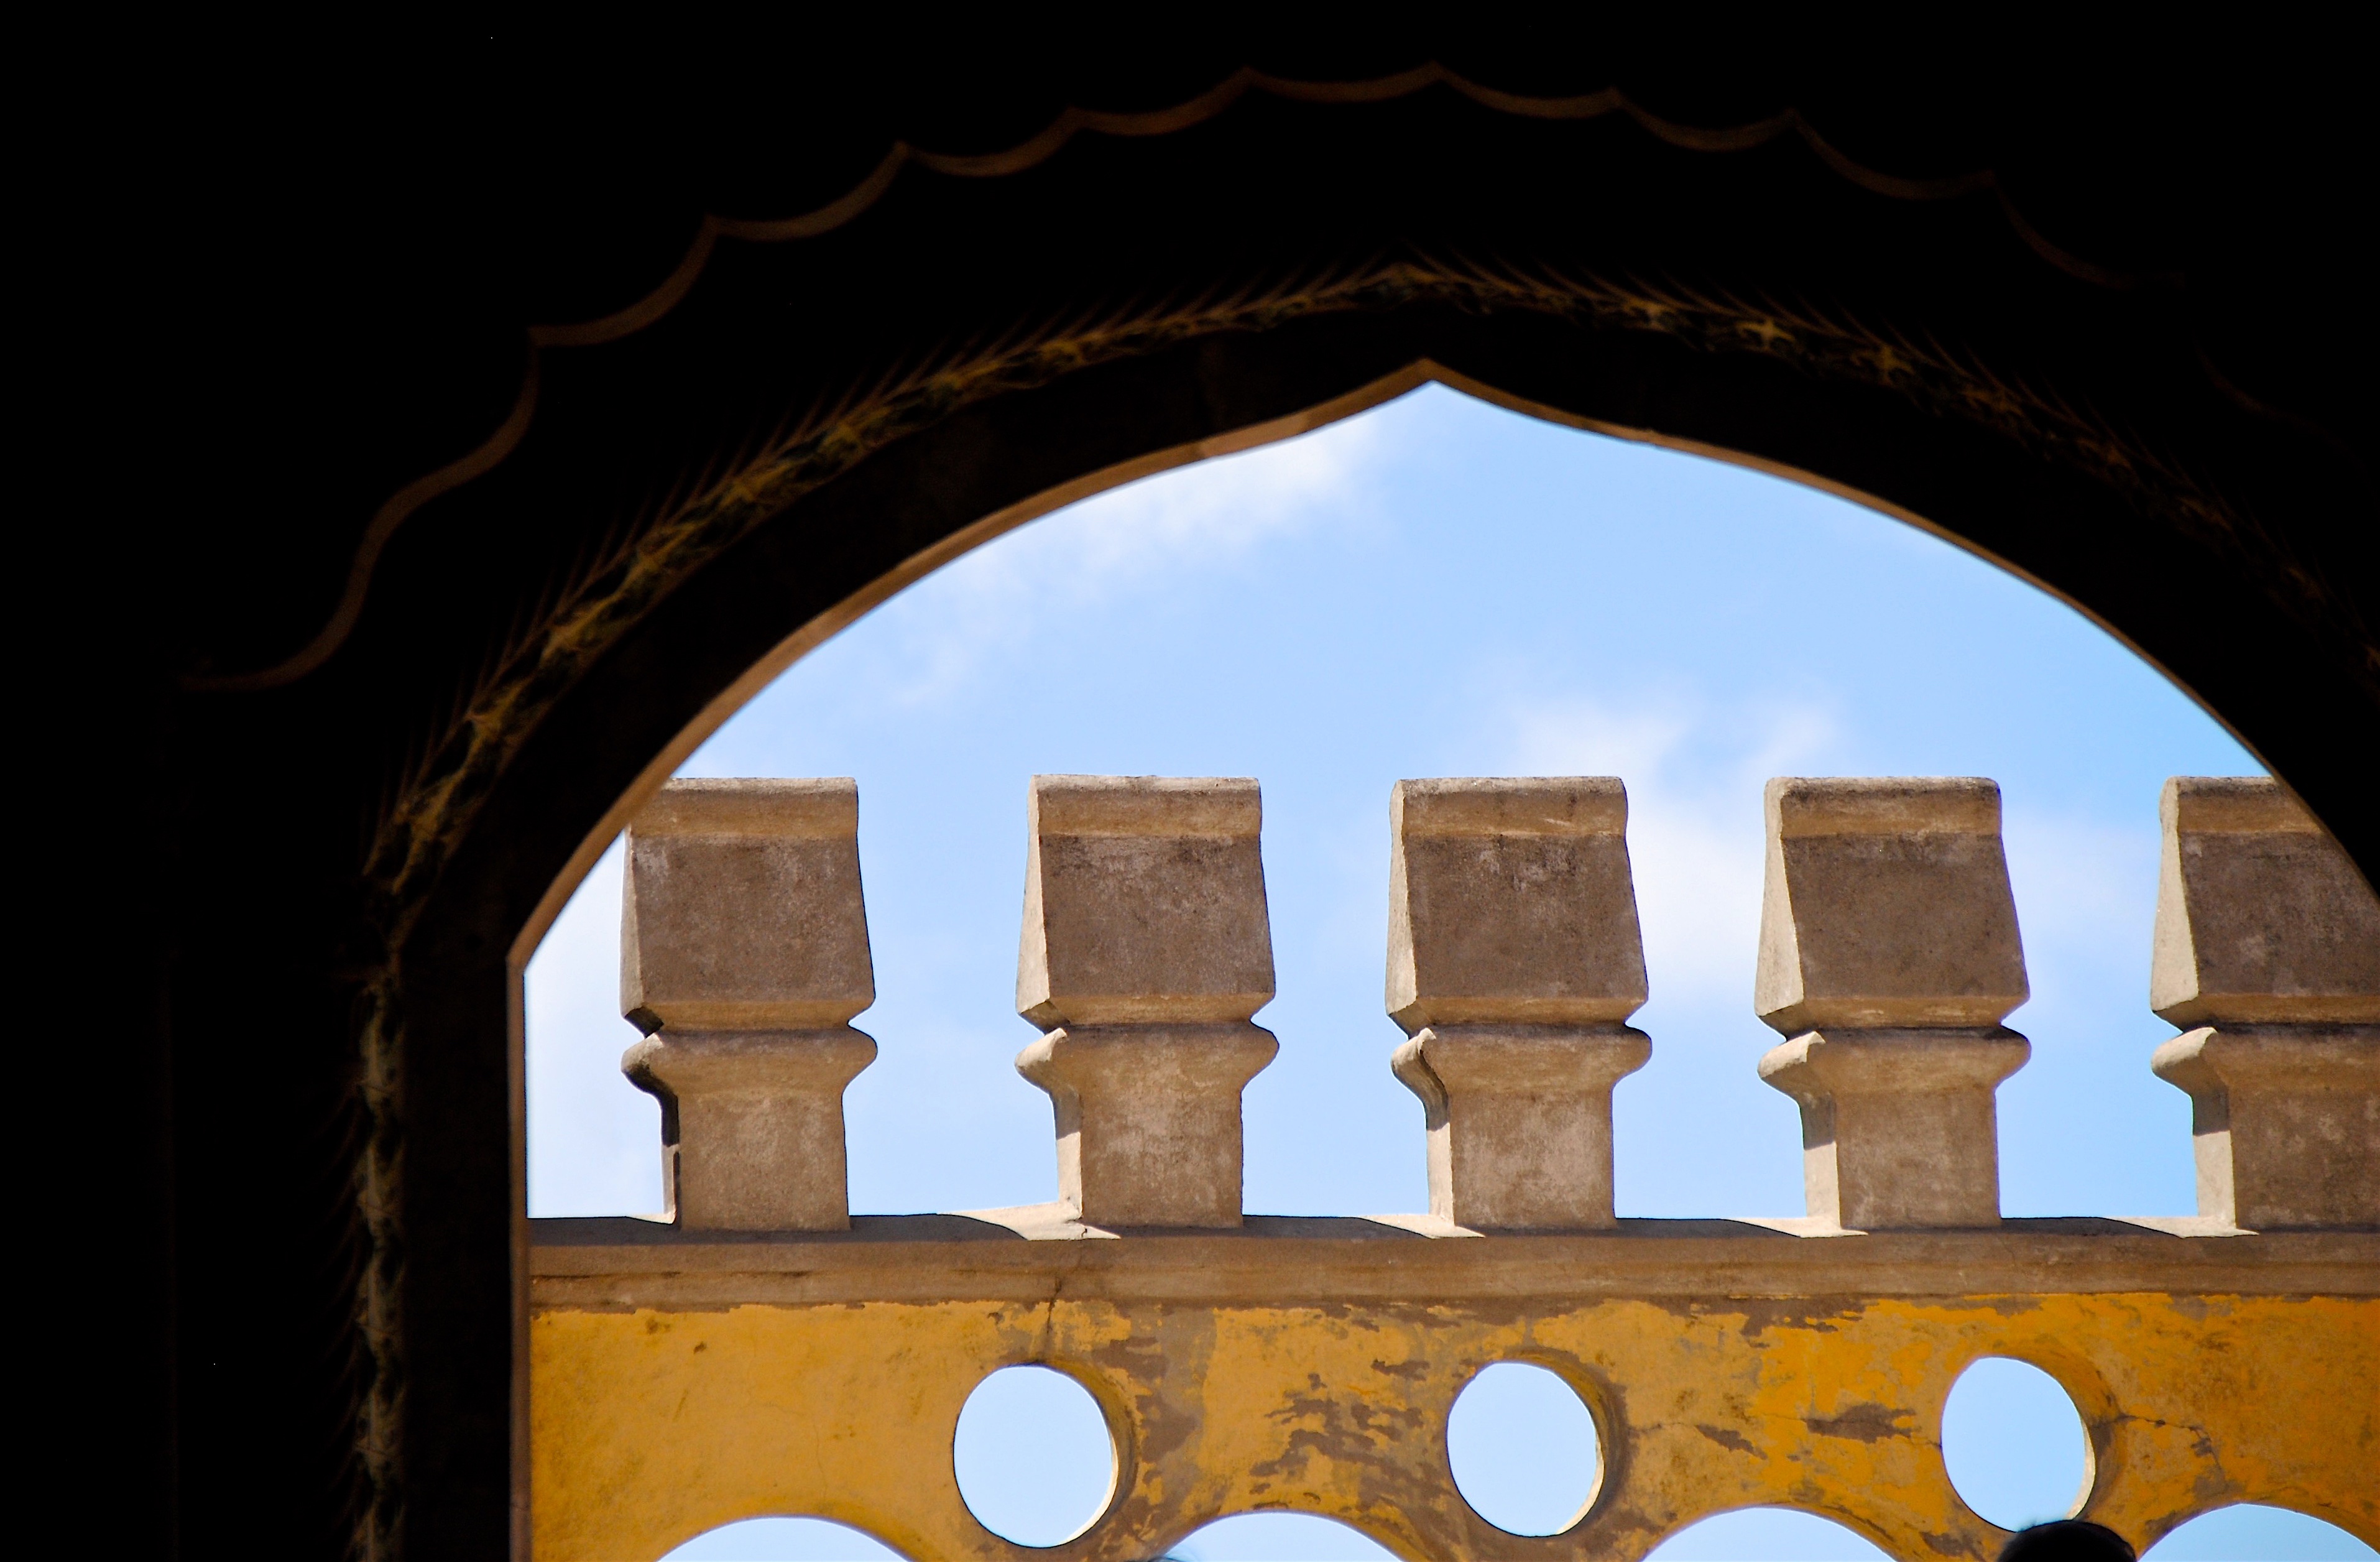
architecture, structure, building, old, arch, column, tower, color, holiday, castle, art, fortress, temple, holidays, portugal, sintra, battlements, unesco world heritage site, ancient history